Linda Phillips (musician)

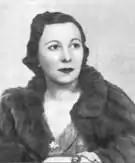
Linda Phillips in about 1933

Rosalind Phillippa Phillips, OBE (8 June 1899 – 8 October 2002), known as Linda Phillips, was an Australian composer, pianist and music critic.